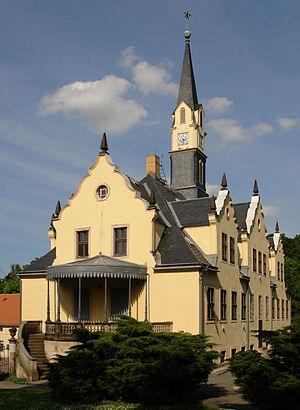
Le château de Burgk est un château saxon situé à Burgk qui fait partie de la municipalité de Freital, dans l'arrondissement de Suisse-Saxonne-Monts-Métallifères-de-l'Est. C'est aujourd'hui un musée.